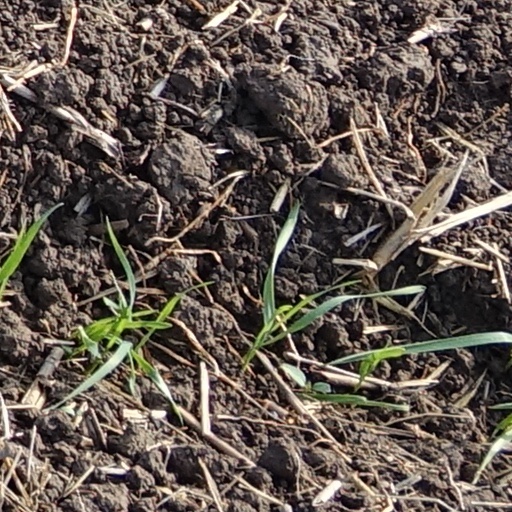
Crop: wheat